WETL

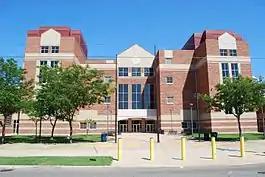
Since 2005, WETL's studios have been at James Whitcomb Riley High School

WETL transitioned to providing primarily daytime educational programming for elementary school students—including, for kindergarten students, the only art, music, and physical education material in their curriculum—and a training ground for high school DJs. Students from all of the South Bend corporation high schools and St. Joseph High School received class credit and were on the air at WETL. Each student selected the format and the music to play on their show; one student in 1996 did political commentaries, even if there was not much of an audience.